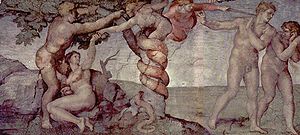
Arvesynd
Michelangelo Buonarroti: Fresko af skabelsesberetningen i Det Sixtinske Kapel i Rom.